Occupation of Poland (1939–1945)

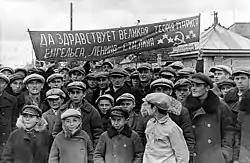
Residents of a town in Eastern Poland (now West Belarus) assembled to greet the arrival of the Red Army during the Soviet invasion of Poland in 1939. The Russian text reads "Long Live the great theory of Marx, Engels, Lenin-Stalin" and contains a spelling error. Such welcomings were organized by the activists of the Communist Party of West Belarus affiliated with the Communist Party of Poland, delegalized in both countries by 1938.

Poland had a large Jewish population, and according to Davies, more Jews were both killed and rescued in Poland, than in any other nation, the rescue figure usually being put at between 100,000 and 150,000. Thousands of Poles have been honoured as Righteous Among the Nations – constituting the largest national contingent. When AK Home Army Intelligence discovered the true fate of transports leaving the Jewish Ghetto, the council to Aid Jews ("Zegota") was established in late 1942, in cooperation with church groups. The organisation saved thousands. Emphasis was placed on protecting children, as it was nearly impossible to intervene directly against the heavily guarded transports. The Germans implemented several different laws to separate Poles and Jews in the ghettos with Poles living on the "Aryan Side" and the Jews living on the "Jewish Side", despite the risk of death many Poles risked their lives by forging "Aryan Papers" for Jews to make them appear as non-Jewish Poles so they could live on the Aryan side and avoid Nazi persecution. Another law implemented by the Germans was that Poles were forbidden from buying from Jewish shops in which, if they did, they were subject to execution. Jewish children were also distributed among safe houses and church networks. Jewish children were often placed in church orphanages and convents.